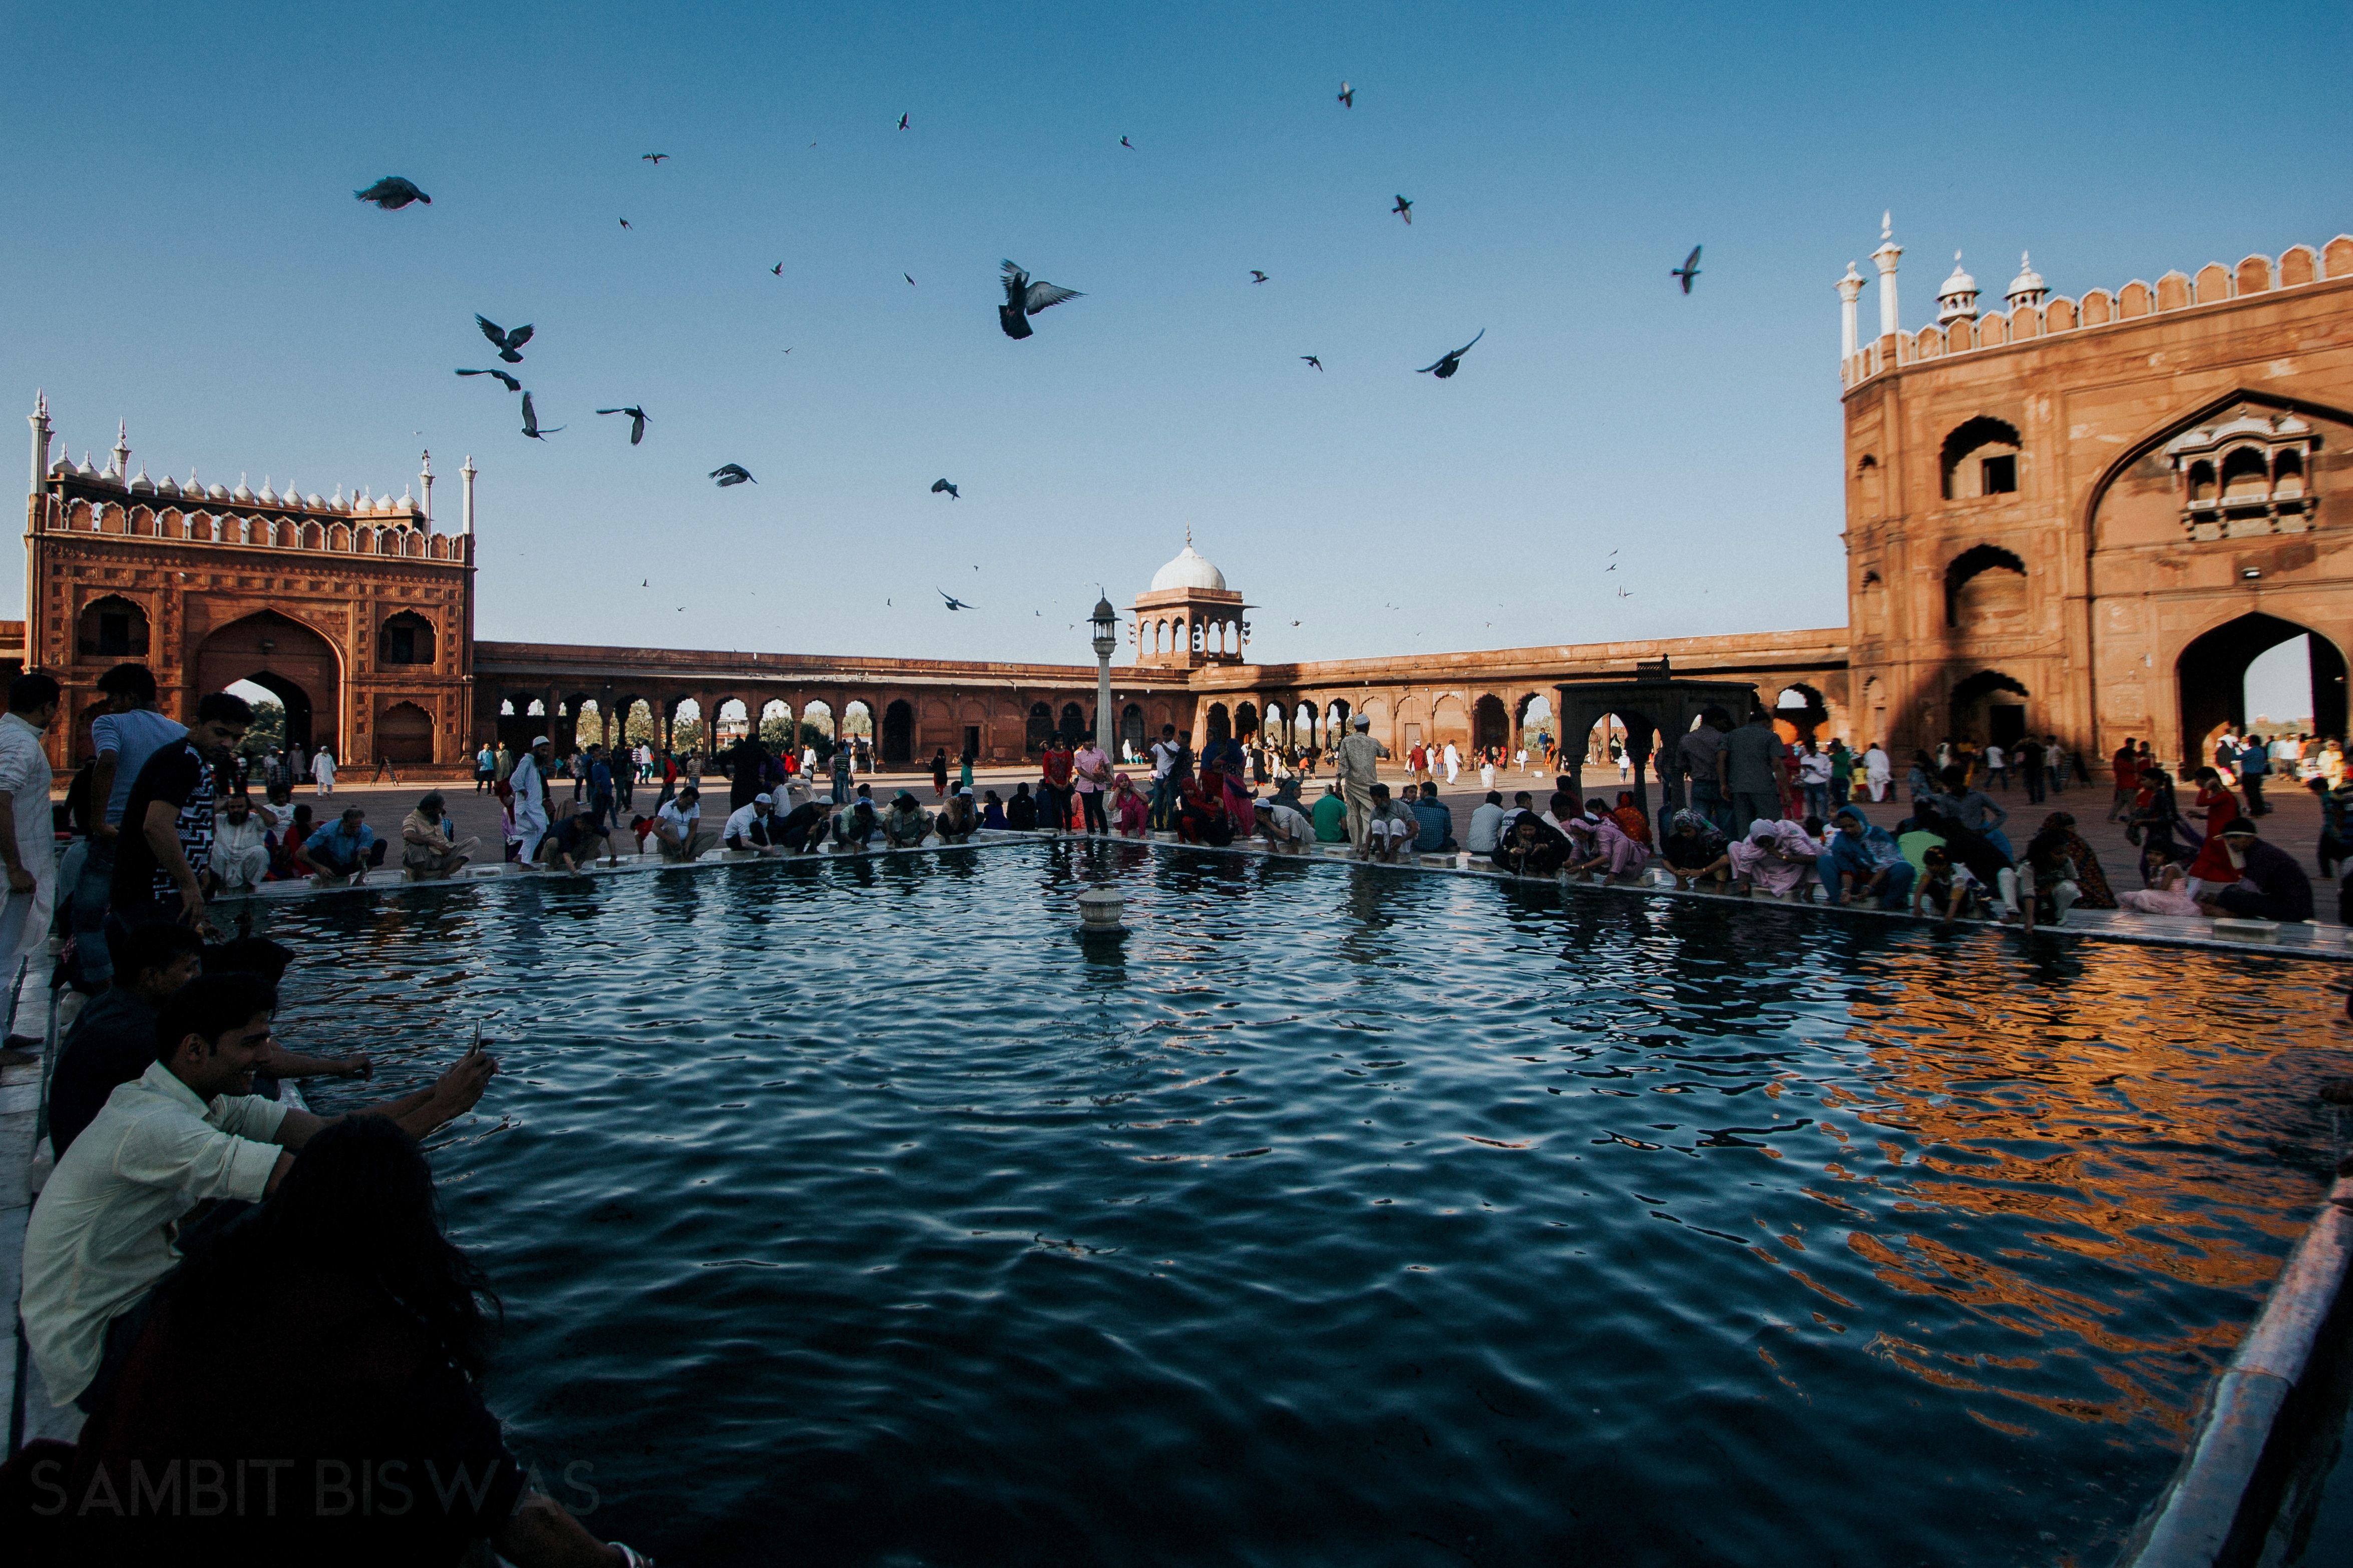
sea, vacation, travel, evening, tourism, waterway, gondola